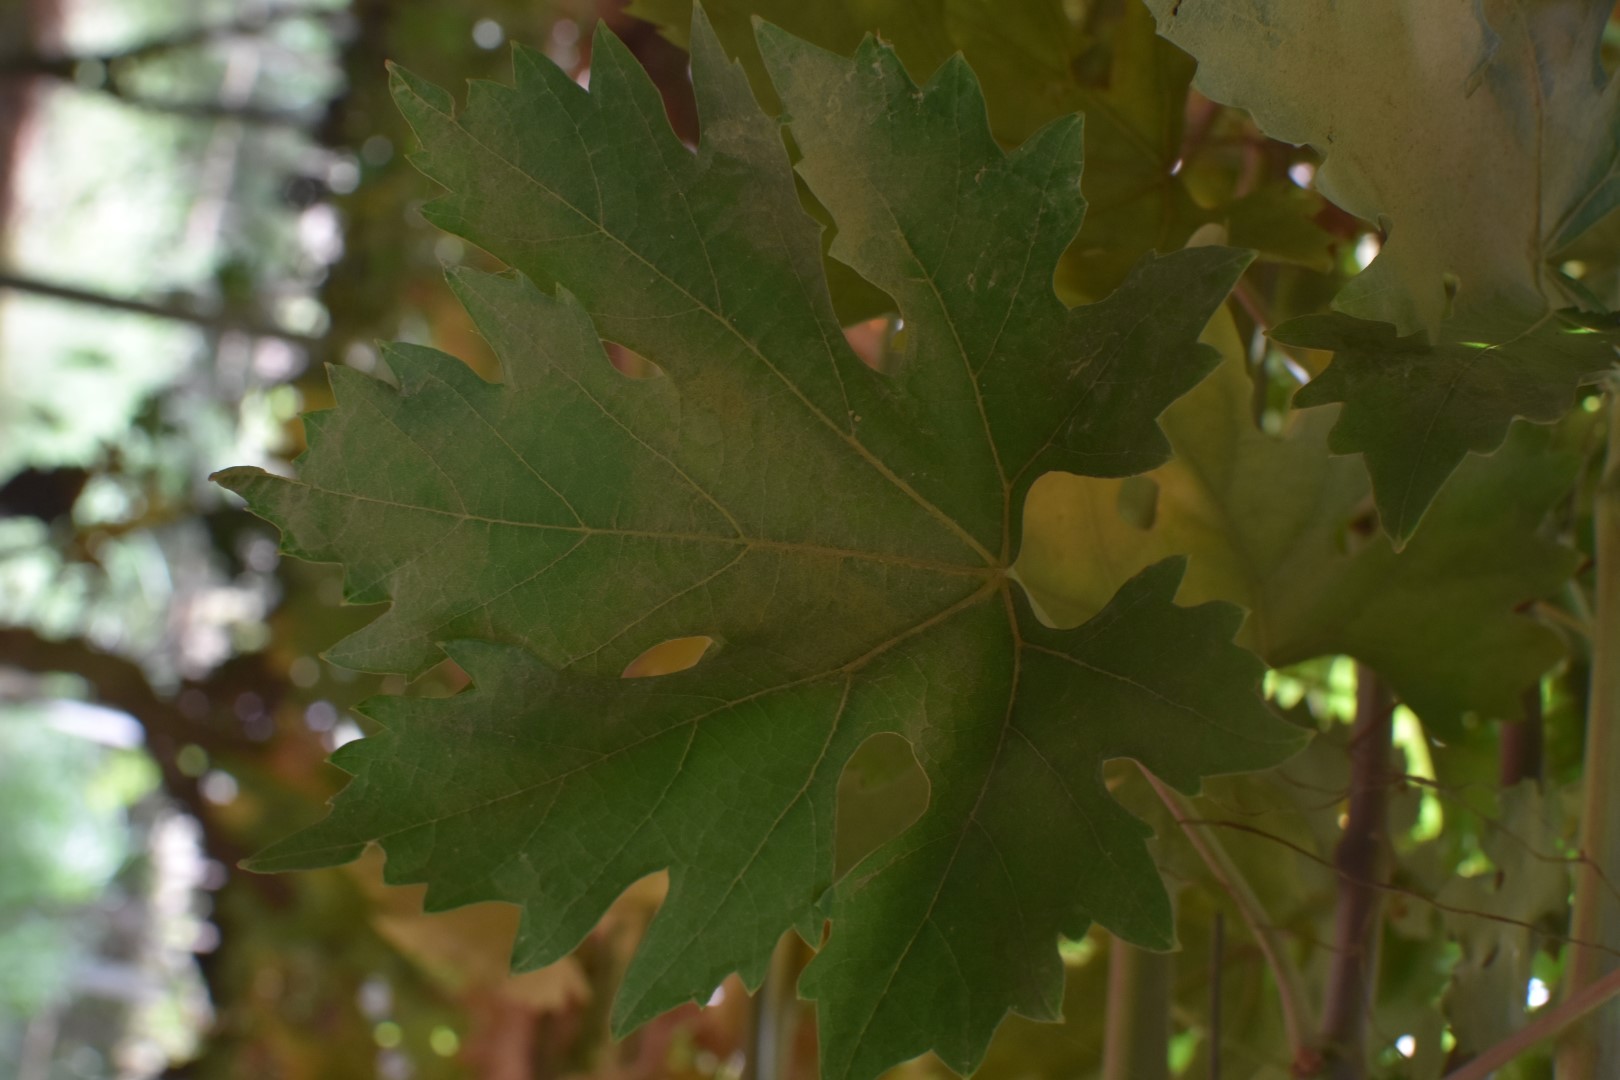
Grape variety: Riasi